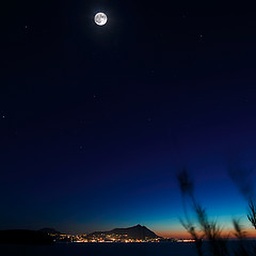
Evening sky over ocean